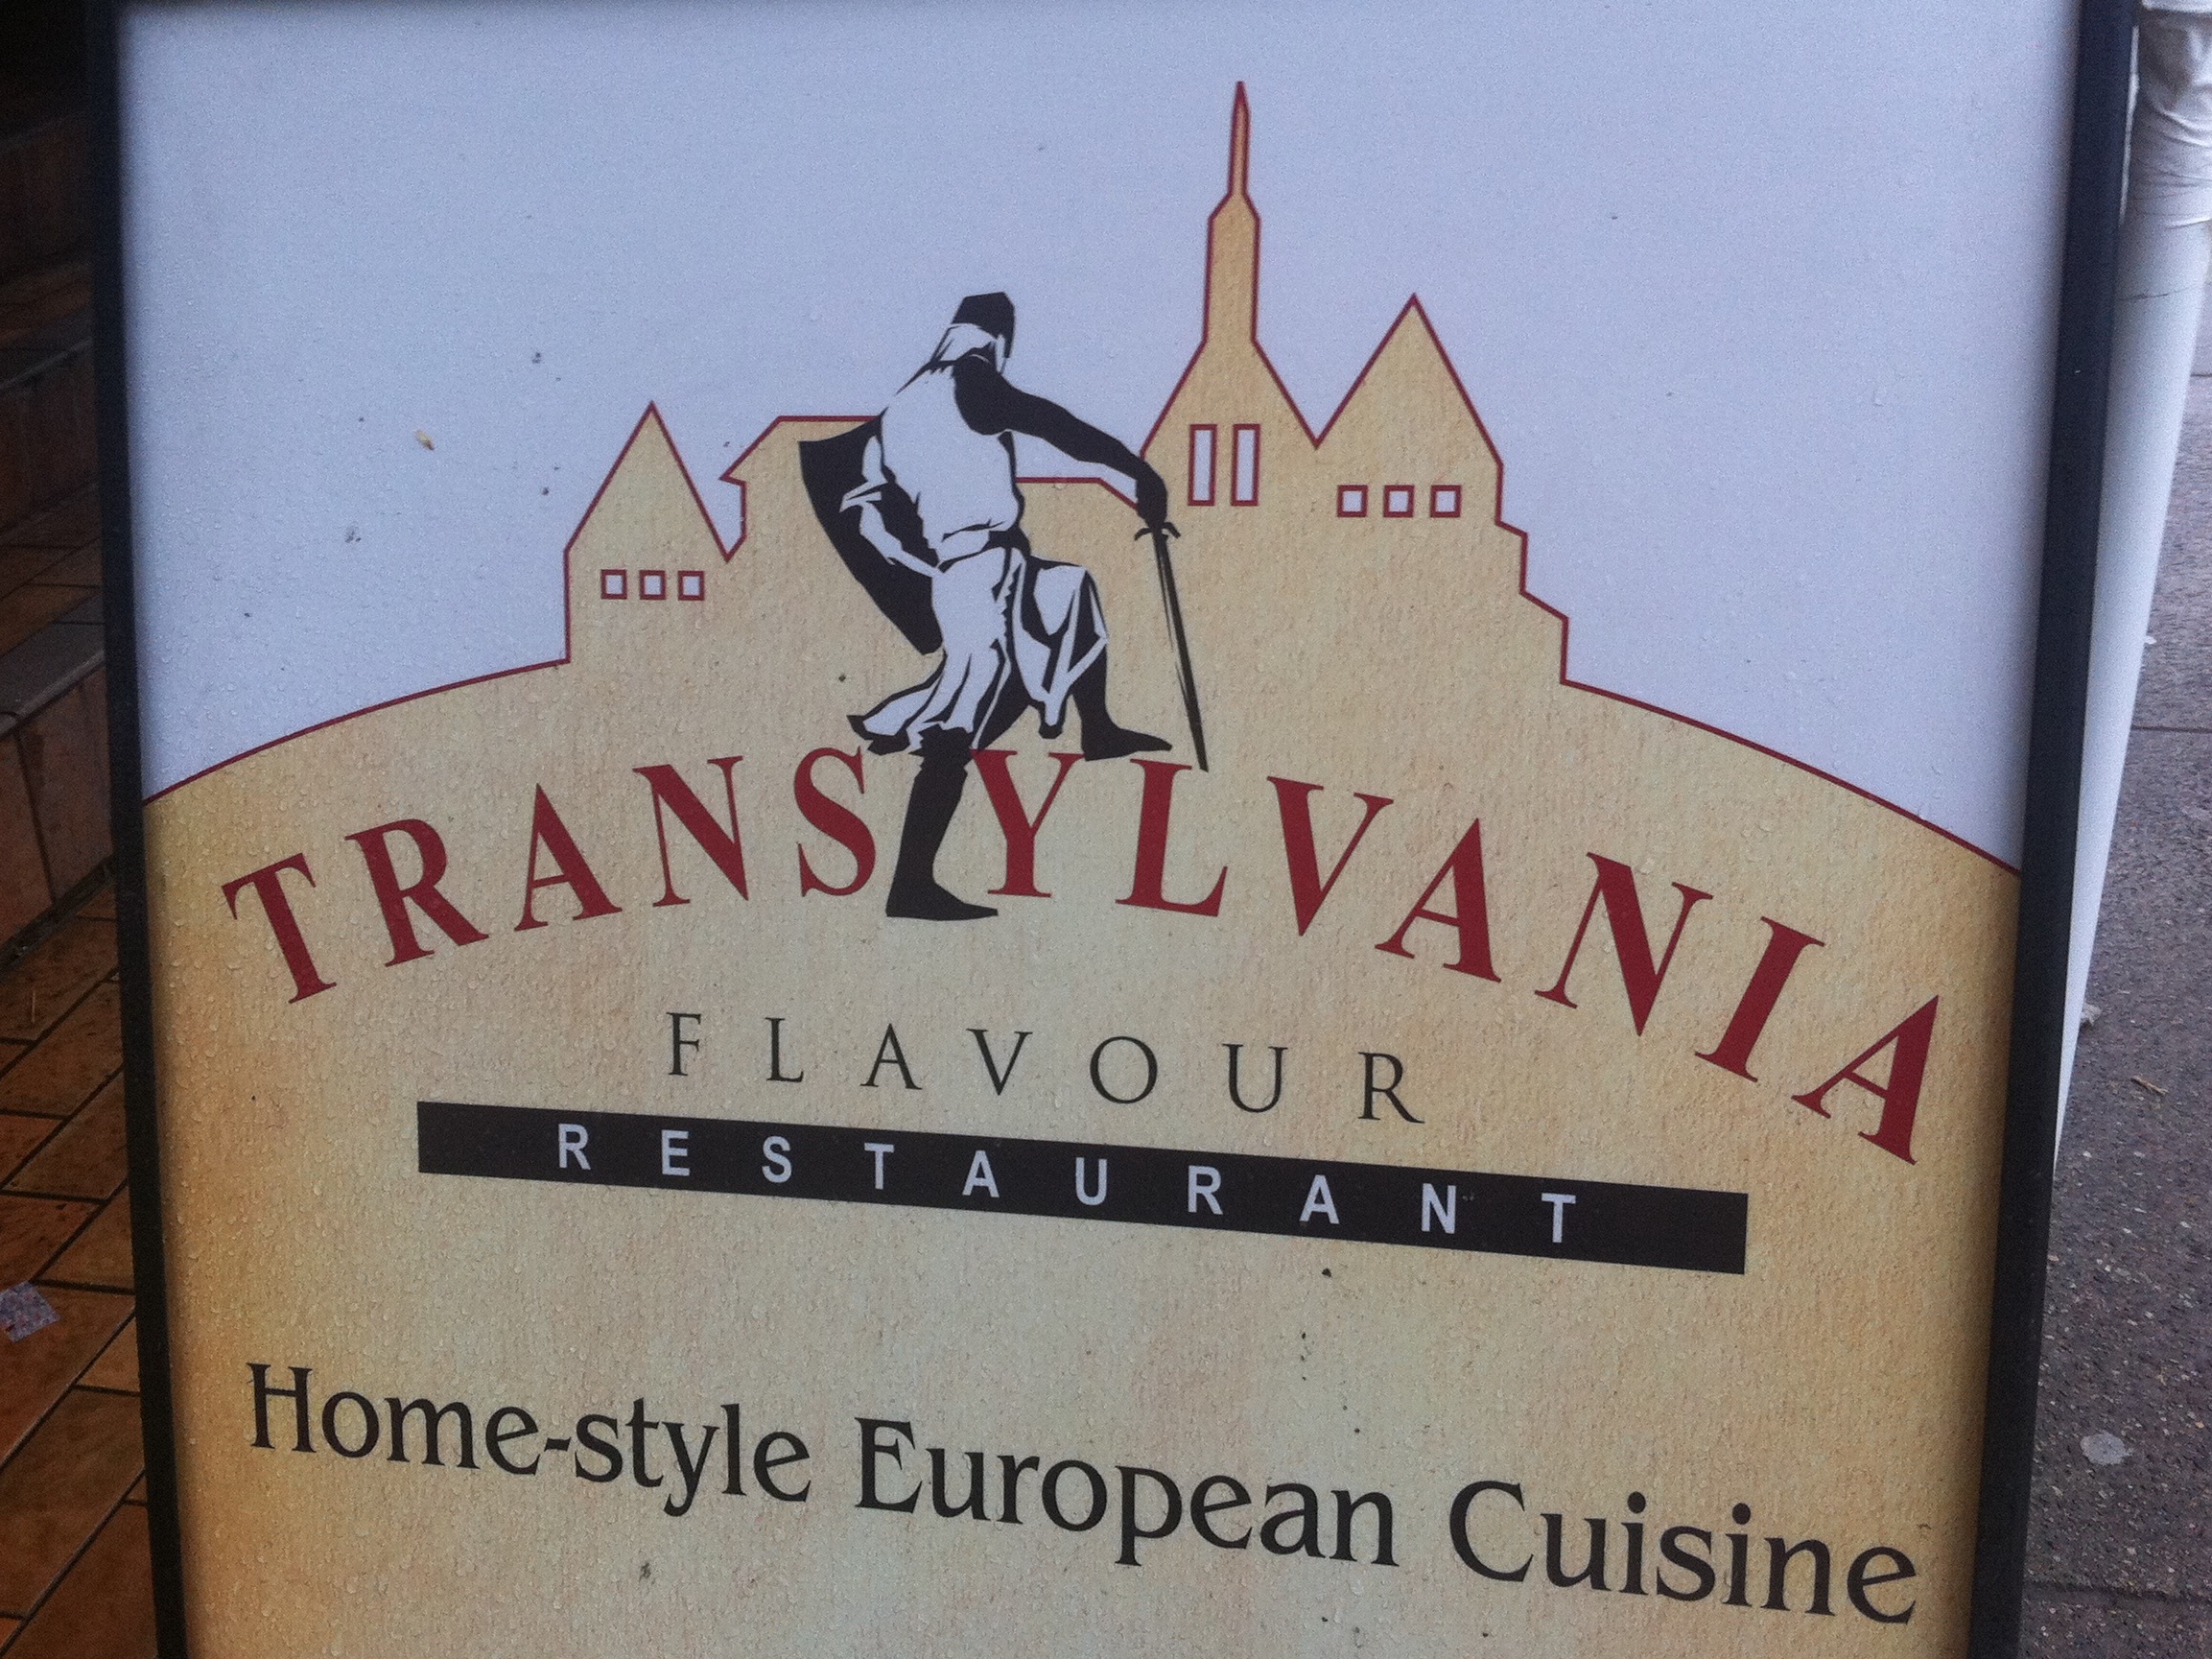
advertising, sign, signage, label, poster, shape